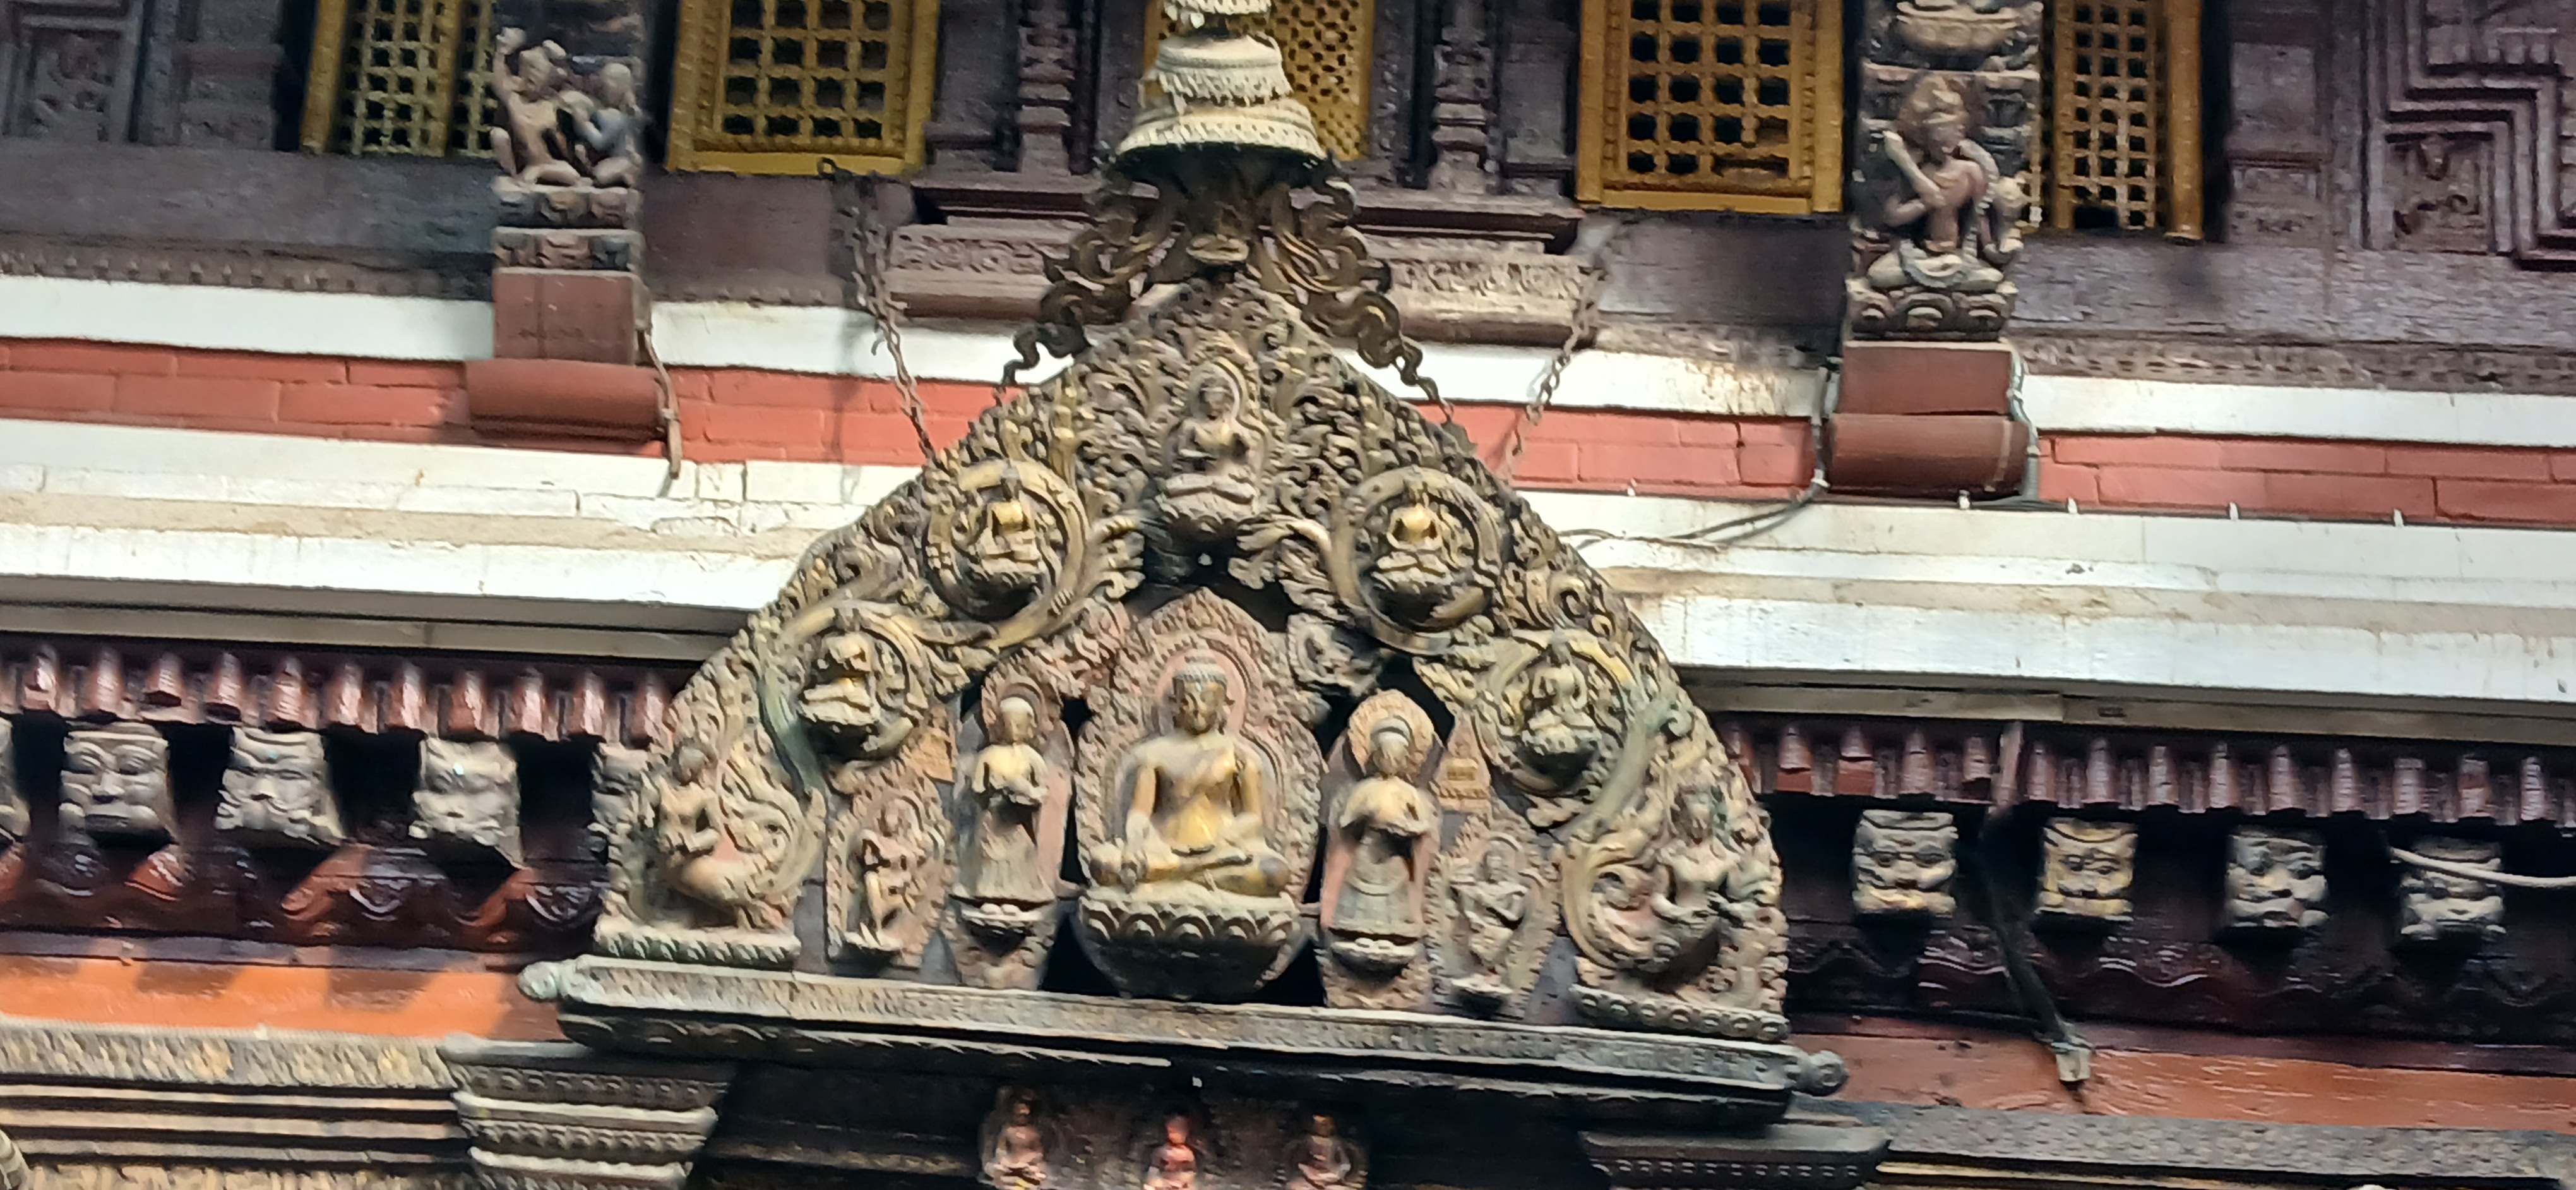
Heritage site: Hiranya_Varna_Mahavihar_Golden_Temple